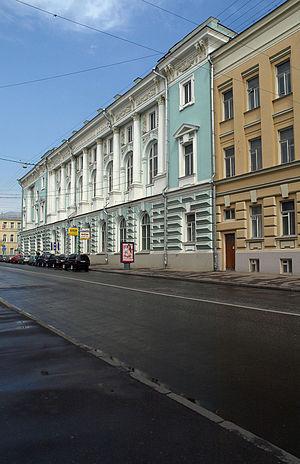
Le musée zoologique de Moscou, officiellement: musée zoologique de l'université d'État de Moscou est l'un des musées d'Histoire naturelle parmi les plus importants de Russie et le deuxième après celui de Saint-Pétersbourg. Il se trouve au 6 rue Bolchaïa Nikitskaïa à Moscou. Environ 200 000 visiteurs le fréquentent chaque année.
La Bolchaïa Nikitskaïa est une des rues les plus prestigieuses du centre historique de Moscou.